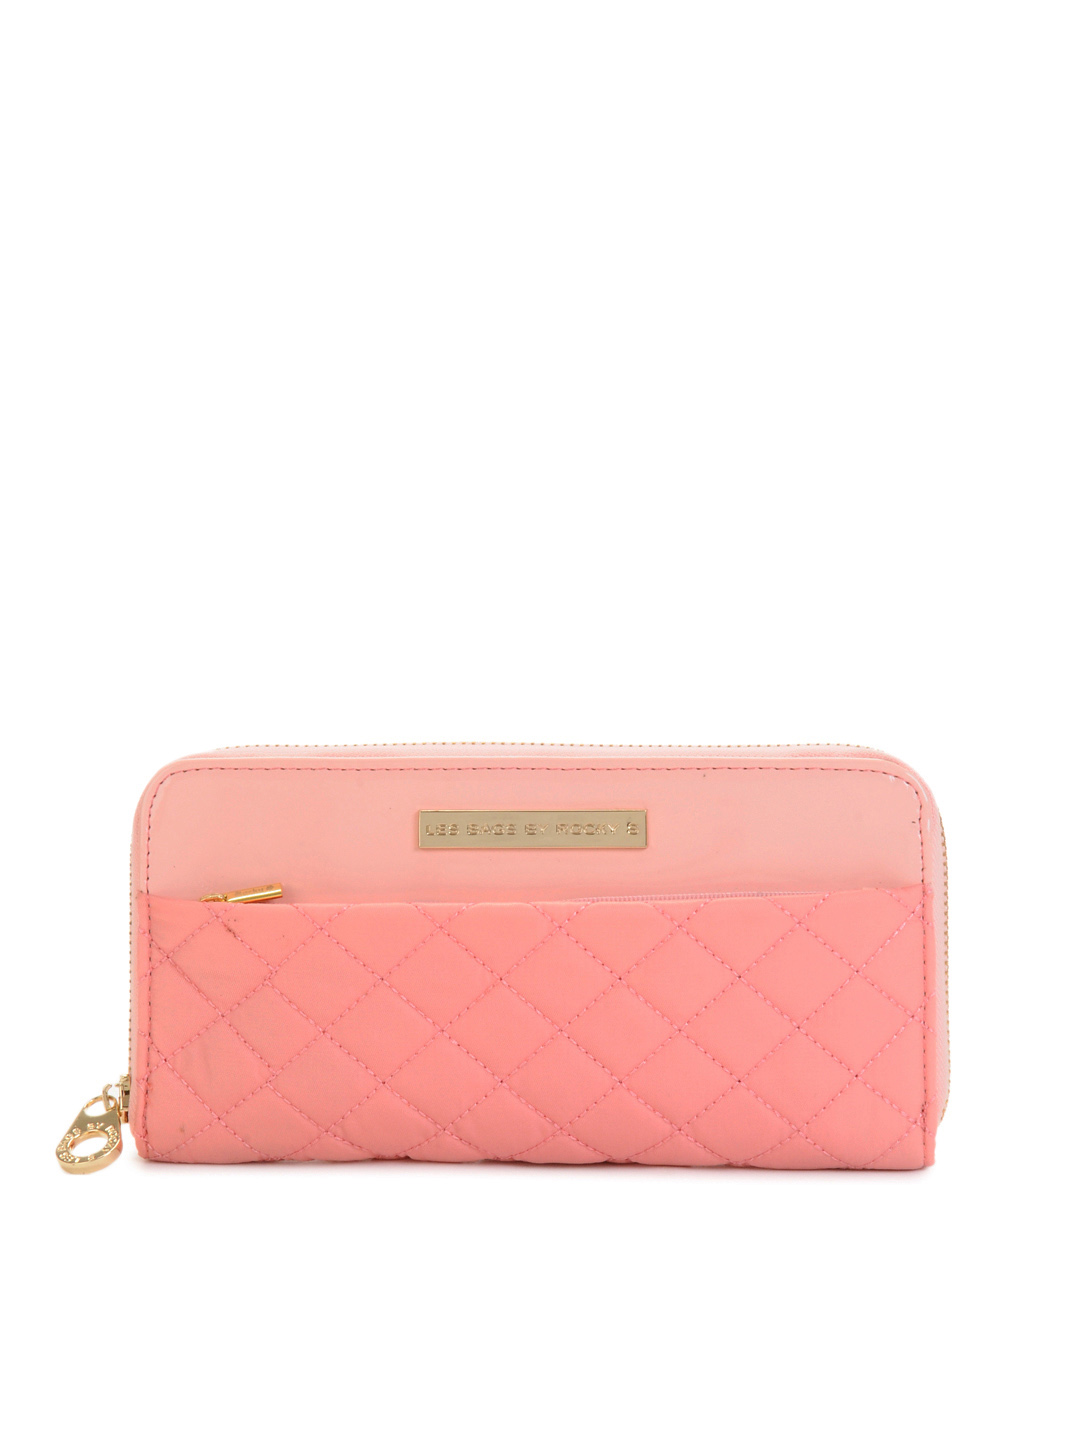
Rocky S Women Pink Wallet
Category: Accessories / Wallets / Wallets
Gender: Women
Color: Pink
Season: Fall 2012
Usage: Casual